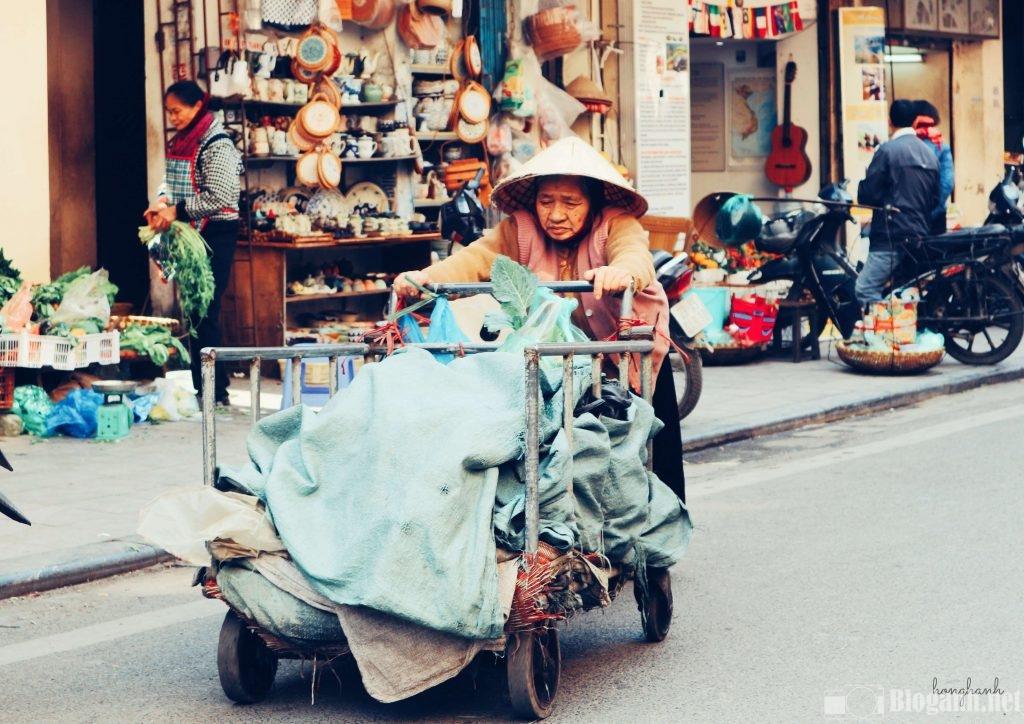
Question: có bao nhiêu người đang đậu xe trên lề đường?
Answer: một người